1964 New York World's Fair

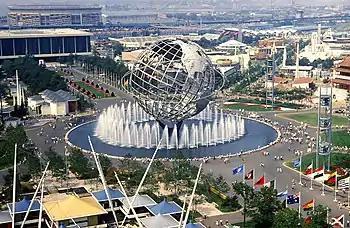
The Unisphere (center) and United States Pavilion (left background), viewed from the observation towers of the New York State Pavilion

The 1964 New York World's Fair (also known as the 1964–1965 New York World's Fair) was an international exposition at Flushing Meadows–Corona Park in Queens, New York City, United States. The fair included exhibitions, activities, performances, films, art, and food presented by 80 nations, 24 U.S. states, and nearly 350 American companies. The five sections of the fairground were the Federal and State, International, Transportation, Lake Amusement, and Industrial areas. The fair's theme was "Peace through Understanding", and its symbol was the Unisphere, a stainless-steel model of Earth. Initially, the fair had 139 pavilions, and 34 concessions and shows.